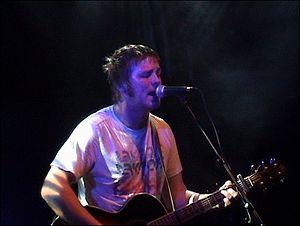
Rob Smith est un musicien irlandais, né le 29 septembre 1982 à Dublin en Irlande. À jusqu'à présent sorti deux albums : Throwing It All Away et The Juliana Field. En mars 2011, il a sorti un clip vidéo intitulé Rue Sainte-Dominique qui a été filmé à Paris.